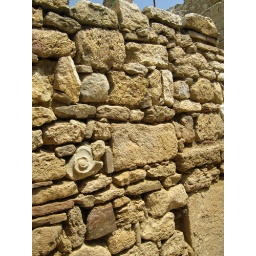
flower in the wall